Tregoss

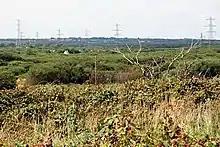
Tregoss Moor

Tregoss is a hamlet in the parish of Roche, Cornwall, England, United Kingdom. To the east is Tregoss Moor.